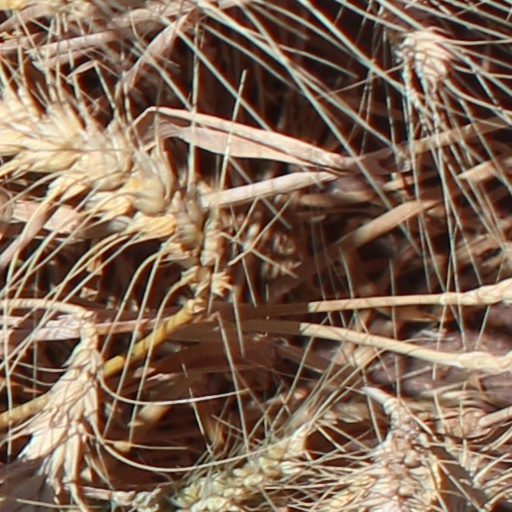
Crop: wheat